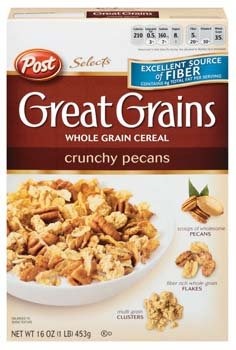
Item Name: Post Selects Great Grains Crunchy Pecans Cereal 16 oz (Pack of 14)
Bullet Point 1: Whole grain cereal
Bullet Point 2: Specially selected pecans
Bullet Point 3: Multi grain flakes
Bullet Point 4: Multi grain clusters
Bullet Point 5: Kosher
Value: 224.0
Unit: Ounce

Price: 8.99